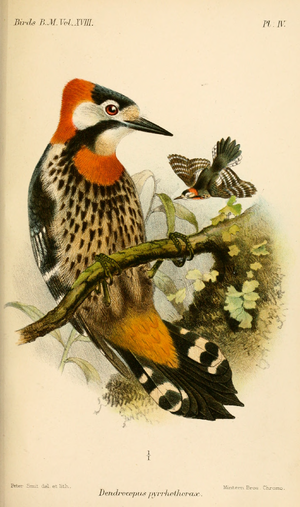
Le Pic à plastron rouge est une espèce d'oiseaux de la famille des Picidae.